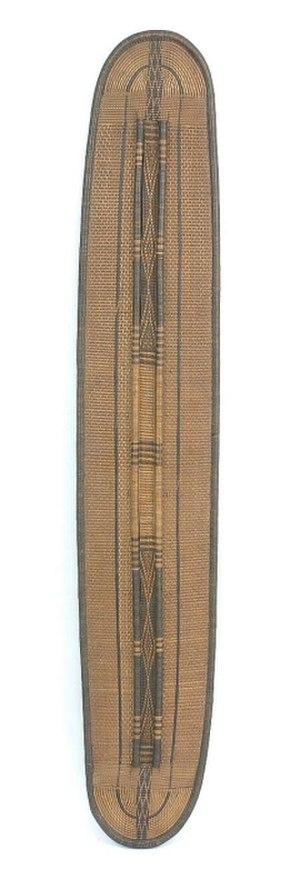
Les Bangala sont l'ensemble des groupes ethniques bordant le fleuve et ses régions limitrophes dans le bassin du fleuve Congo. Ce groupe ethnique est d'origine soudanaise ou bantoue, comme beaucoup d'éthnies bantous. Ses principales ethnies sont les Budja, Ngombe, Poto, Doko, Mondunga, Pakabete, Mangbetu, Gbenza, et Bozoki dans le district de la Mongala, et les Ngbandi, Ngbaka, Mbanza, Monzomba, Mwe, Ngiri, Libinza, Ngombe, Likoka Ngundu, etc. dans les districts du Nord-Ubangi et Sud-Ubangi.